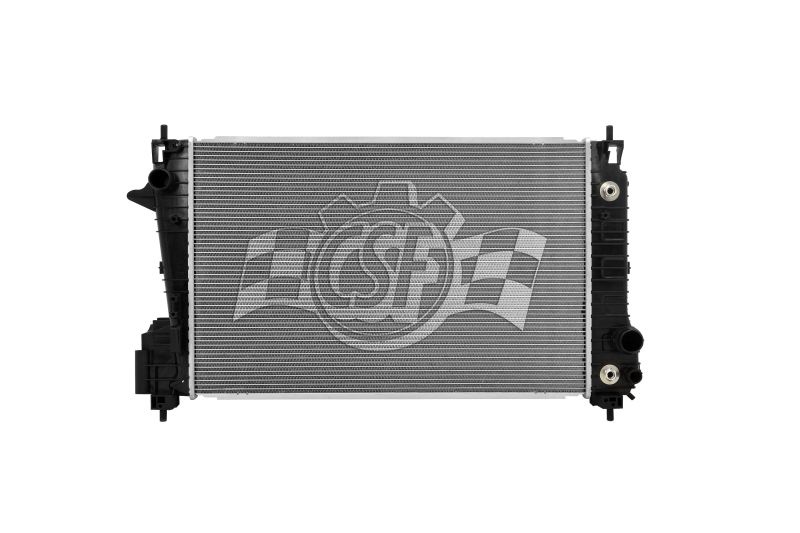
CSF 12-19 Chevrolet Sonic 1.4L OEM Plastic Radiator
CSF 12-19 Chevrolet Sonic 1.4L OEM Plastic Radiator
Brand: CSF
Category: Vehicles & Parts > Vehicle Parts & Accessories > Vehicle Maintenance, Care & Decor > Vehicle Fluids > Vehicle Cooling System Additives > Radiator Sealers